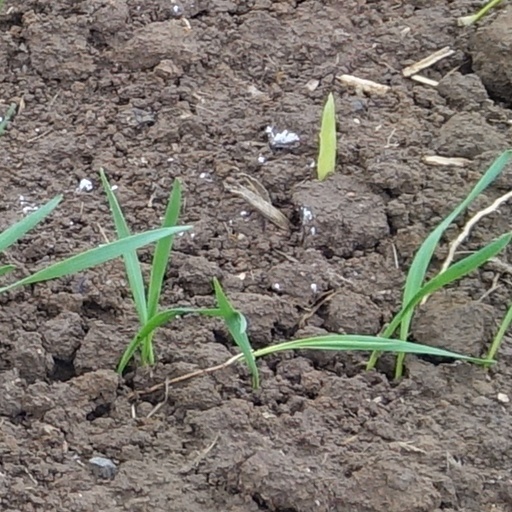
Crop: wheat